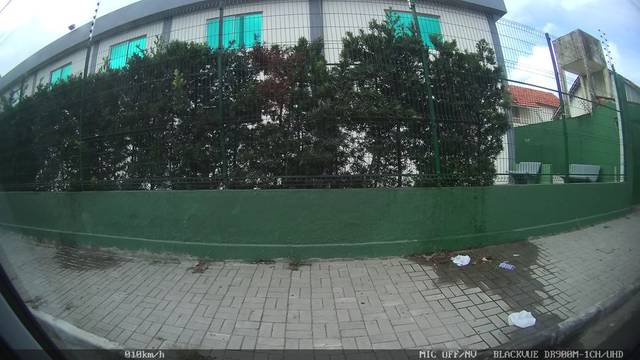
Region: Brazil
Coordinates: -3.722, -38.539